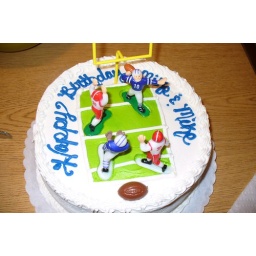
Excellent cake! Buttercream frosting over a layer of chocolate and a layer of white cake